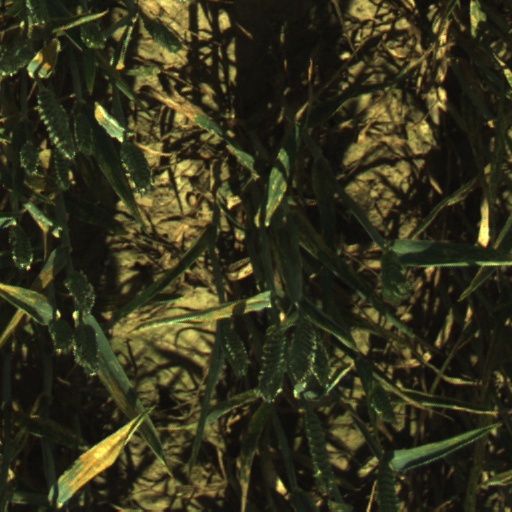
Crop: wheat